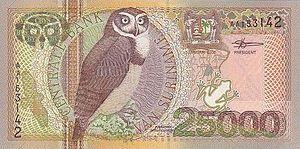
La Chouette à lunettes est une espèce de chouettes originaire d'Amérique centrale, du nord de l'Amérique du Sud et de certaines îles des Caraïbes. Elle se prénomme "murucututu" en Brésilien.